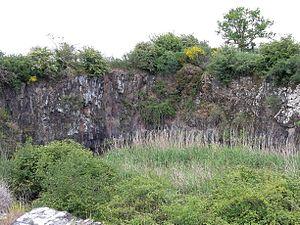
Carrière de schiste de la Mointière, Le Pin, Loire-Atlantique, France.
Le Pin est une commune de l'Ouest de la France située dans le département de la Loire-Atlantique en région Pays de la Loire. La commune fait partie de la Bretagne historique et des pays traditionnels nantais et de la Mée.